Küssnacht am Rigi railway station

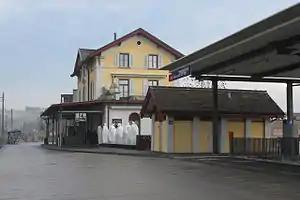
The station building in 2013

Küssnacht am Rigi railway station is a railway station in the municipality of Küssnacht, in the Swiss canton of Schwyz. It is an intermediate stop on the standard gauge Lucerne–Immensee line of Swiss Federal Railways.